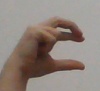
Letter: thal